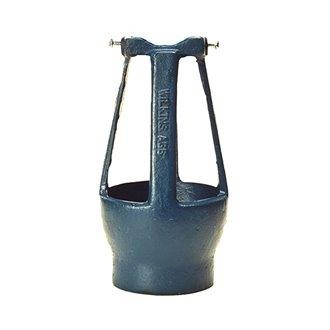
AG-7 (Wilkins) | 8 - 10 Inch | 375/475 RP Air Gap
The Zurn Wilkins AG Air Gap Fitting For Reduced Pressure Principle Backflow Preventers Allows For The Connection of a Drain Pipe to The Backflow Preventer to Direct Nuisance Water Discharge to a Safe Drain. Used in Indoor Installations of an RP Assembly. It is Used on 8 to 10 Inch 375/475 Rp. | Wilkins | AG-7
Brand: Zurn Wilkins
Category: Hardware > Plumbing > Plumbing Fixture Hardware & Parts > Drain Components